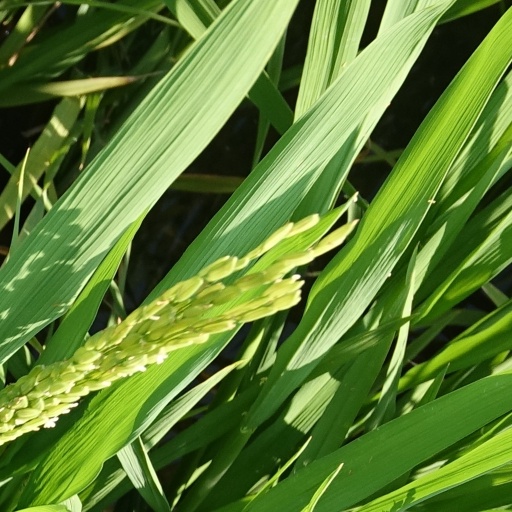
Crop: rice